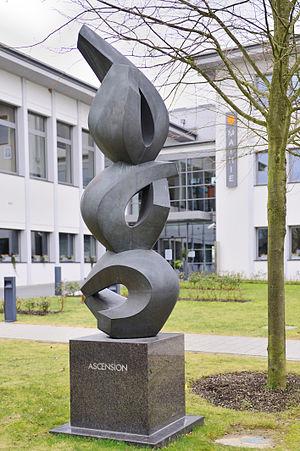
La ville de Washington compte de nombreuses sculptures en plein air. La Smithsonian Institution en compte près de 900 dans son inventaire. En plus des plus célèbres monuments et mémoriaux de la capitale, de nombreuses personnalités reconnues comme des héros nationaux ont été honorées, à titre posthume, une statue les représentant dans un parc ou une place publique. Certains de ces personnages de l'histoire américaine sont représentés plusieurs fois dans la capitale. Abraham Lincoln, par exemple, est représenté par au moins trois sculptures, dont celles au Lincoln Memorial, au Lincoln Park, et à l'ancienne Cour supérieure du district de Columbia. Plusieurs personnalités internationales, telles Mohandas Karamchand Gandhi, ont également été immortalisées par des statues. D'autres figures humaines ne font référence à aucun personnage historique telle par exemple la statue de la Liberté qui ne doit pas être confondue avec la statue de la Liberté à New York, statue allégorique de 19 ½ pieds de haut qui repose au sommet du dôme du Capitole.
Ascension est le nom de deux sculptures créées en 1978 et 1986 par le sculpteur luxembourgeois Lucien Wercollier. Une première version de la sculpture fut achevée en 1978. Elle avait été commandée par le gouvernement du Luxembourg afin de l'offir au Centre Kennedy des arts, le John F. Kennedy Center for the Performing Arts à Washington. Elle est faite de marbre rose et se trouve dans la salle de concert. Huit ans plus tard, en 1986, une deuxième version faite de bronze a été érigée en face de l'hôtel de ville de Strassen au Luxembourg, sur un piédestal de granit, sur lequel est gravé le nom de la sculpture et de l'artiste.